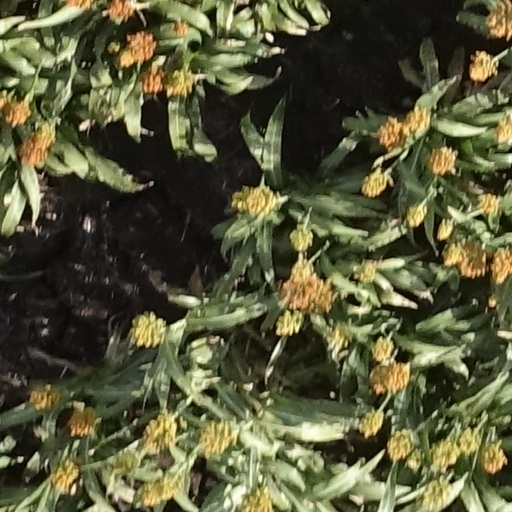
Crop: sorghum